Bruce Springsteen

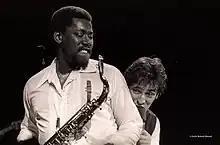
Springsteen and E Street Band member Clarence Clemons performing in Madison, Wisconsin

The song was widely misinterpreted as patriotic, and in connection with the 1984 presidential campaign became the subject of considerable folklore. In 1984, conservative columnist George Will attended a Springsteen concert and then wrote a column praising Springsteen's work ethic. Six days after the column's publication, then President Ronald Reagan, in a campaign rally in Hammonton, New Jersey, made brief mention of the song, saying, "America's future rests in a thousand dreams inside your hearts. It rests in the message of hope in the songs of a man so many young Americans admire—New Jersey's own, Bruce Springsteen." Two nights later, at a concert in Pittsburgh, Springsteen told the crowd, "Well, the president was mentioning my name in his speech the other day and I kind of got to wondering what his favorite album of mine must've been, you know? I don't think it was the "Nebraska" album. I don't think he's been listening to this one." He then began playing "Johnny 99", with its allusions to closing factories and criminals.